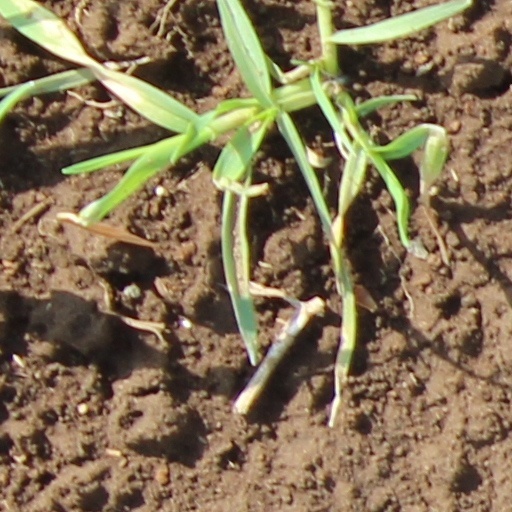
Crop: wheat